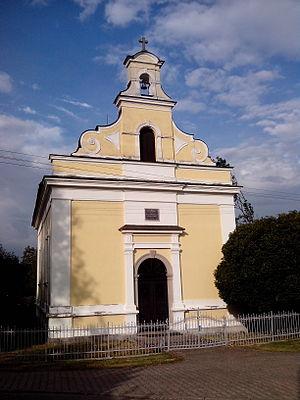
Semechnice est une commune du district de Rychnov nad Kněžnou, dans la région de Hradec Králové, en République tchèque. Sa population s'élevait à 412 habitants en 2017.